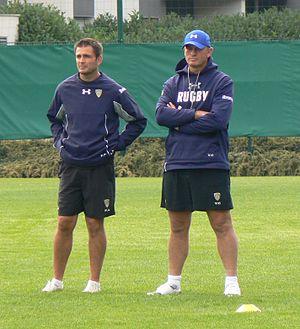
Les entraîneur de l'ASM Clermont Auvergne Franck Azéma (à gauche) et Vern Cotter (à droite)
Morgan Parra est un joueur de rugby à XV international français né le 15 novembre 1988 à Metz. Il évolue au poste de demi de mêlée au sein du club français de l'ASM Clermont Auvergne à compter de 2009 après trois saisons avec le CS Bourgoin-Jallieu. Il lui arrive aussi de jouer au poste de demi d'ouverture.
Ludovic Radosavljevic, né le 17 août 1989 à Avignon, est un joueur de rugby à XV français. Formé au club d'Aix-en-Provence, il évolue au poste de demi de mêlée au sein du Castres olympique à partir de 2017, après avoir passé 9 ans à l'ASM Clermont, où il a terminé sa formation.
Wesley Fofana, né le 20 janvier 1988 à Paris, est un joueur de rugby à XV français. Il évolue au poste de centre au sein du club français de l'ASM Clermont Auvergne. En 2013, il est élu meilleur premier centre de l'année par l'IRPA.
Alexandre Lapandry, né le 13 avril 1989 à Paray-le-Monial en Saône-et-Loire, est un joueur de rugby à XV international français. Il évolue au poste de troisième ligne aile au sein du club français de l'ASM Clermont Auvergne.
Aurélien Rougerie, né le 26 septembre 1980 à Beaumont, est un joueur international français de rugby à XV évoluant au poste de centre, d'ailier ou d'arrière. Il joue au sein de l'effectif de l'ASM Clermont Auvergne entre 1999 et 2018.
Vincent Debaty, né le 2 octobre 1981 à Woluwe-Saint-Lambert est un ancien joueur de rugby à XV belge naturalisé français et international français évoluant poste de pilier gauche. Depuis 2019, il est entraîneur de la mêlée de l'Oyonnax rugby.
Anthony Vernon Cotter, dit « Vern » Cotter, né le 27 janvier 1962, est un joueur et entraîneur néo-zélandais de rugby à XV.
Davit Zirakashvili, né le 10 octobre 1983 à Roustavi, est un joueur de rugby à XV d'origine géorgienne et naturalisé français en octobre 2009. Il joue avec l'équipe de Géorgie de 2004 à 2015 et évolue au poste de pilier droit au sein de l'effectif de l'ASM Clermont Auvergne de 2004 à 2020.
Franck Azéma, né le 7 avril 1971 à Ambilly, est un joueur et entraîneur français de rugby à XV. Il jouait au poste de trois-quart centre. Il a également joué une saison en rugby à XIII au même poste, avant de revenir à ses premiers amours. Il est l'actuel directeur sportif et entraîneur de l'ASM Clermont.